Irish Americans

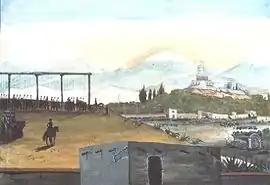
The mass hanging of Irish Catholic soldiers who joined the Mexican army

In New York, Archbishop John Hughes (1797–1864), an Irish immigrant himself, was deeply involved in "the Irish question"—Irish independence from British rule. Hughes supported Daniel O'Connell's Catholic emancipation movement in Ireland, but rejected such radical and violent societies as the Young Irelanders and the National Brotherhood. Hughes also disapproved of American Irish radical fringe groups, urging immigrants to assimilate themselves into American life while remaining patriotic to Ireland "only individually". In Hughes's view, a large-scale movement to form Irish settlements in the western United States was too isolationist and ultimately detrimental to immigrants' success in the New World.